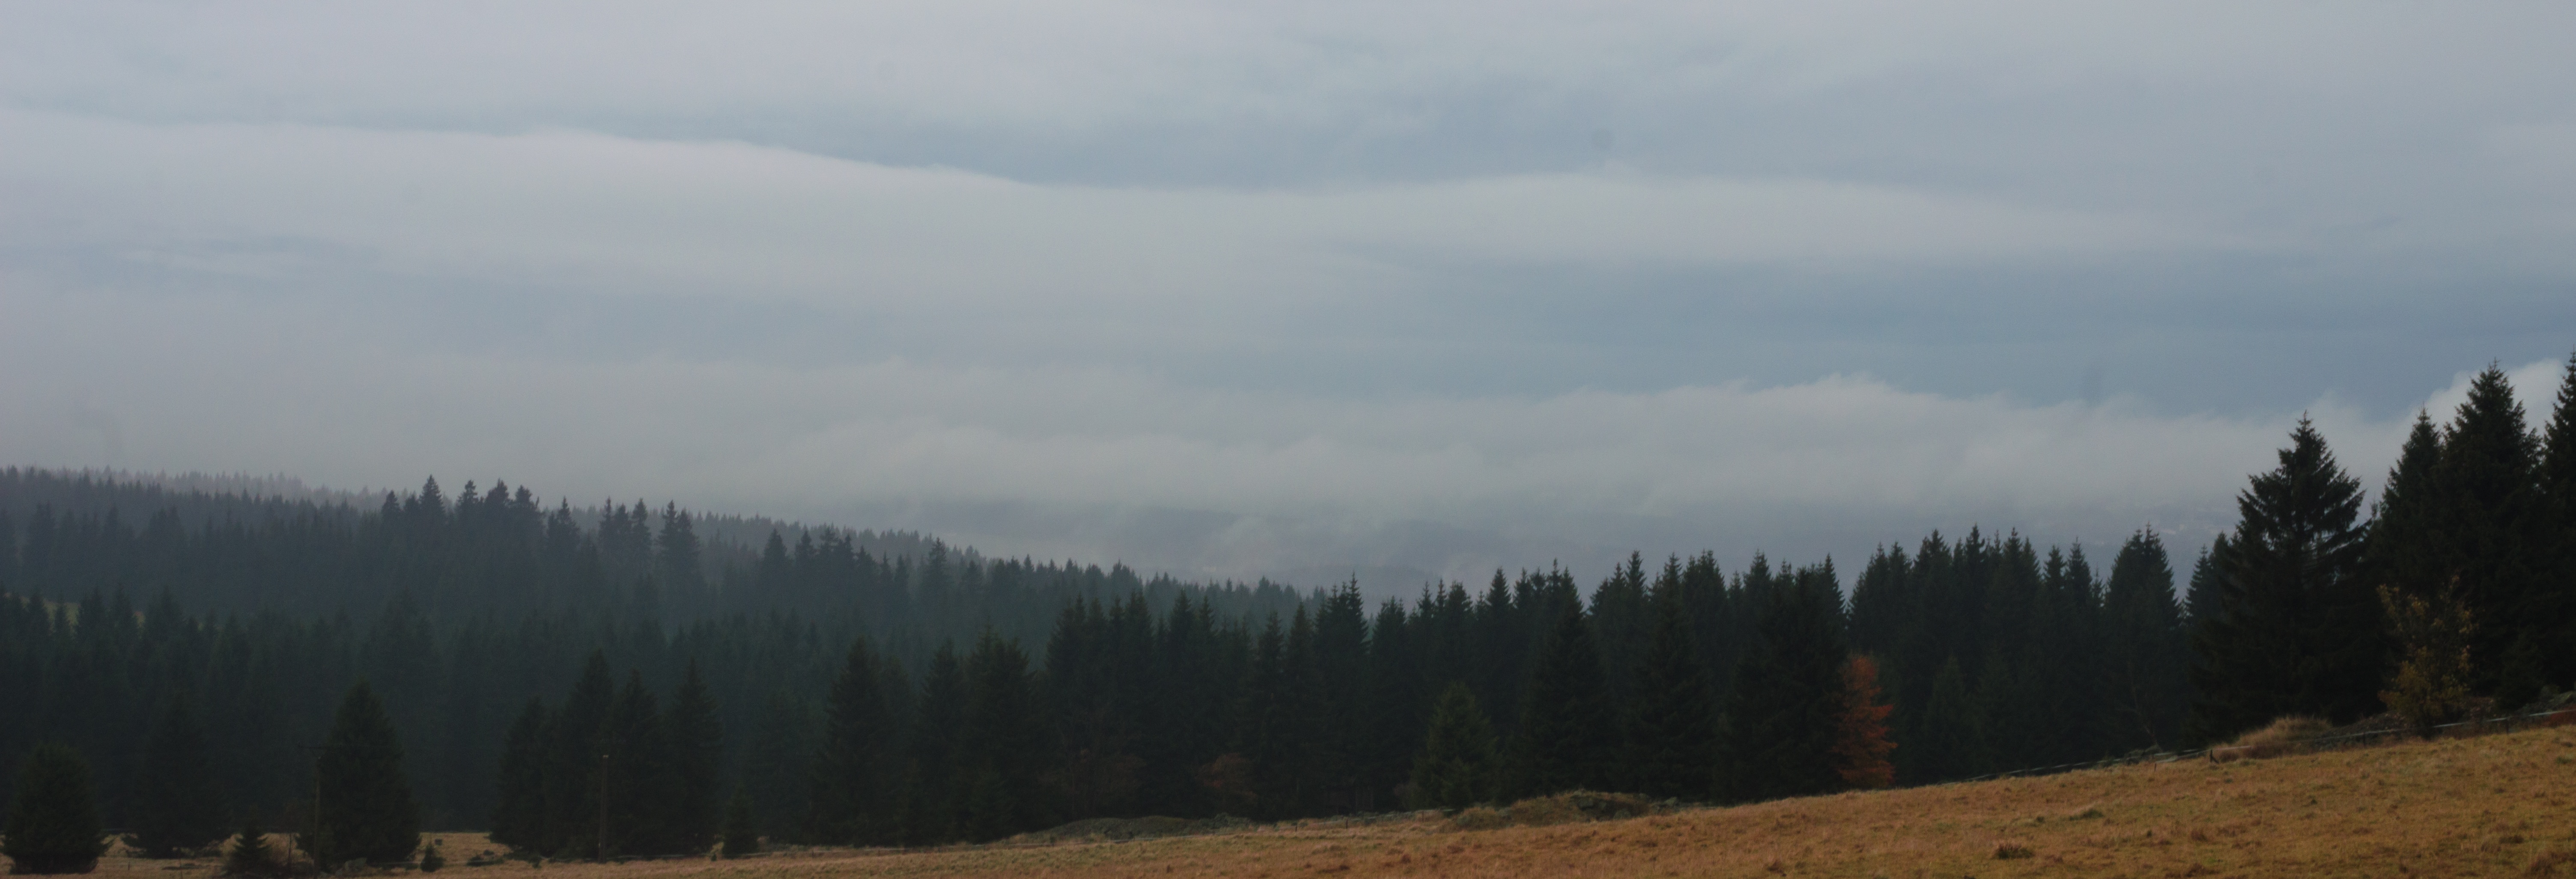
forest, wilderness, mountain, mountain range, ridge, plateau, habitat, ecosystem, natural environment, atmospheric phenomenon, mountainous landforms, geological phenomenon